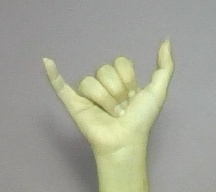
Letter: ya